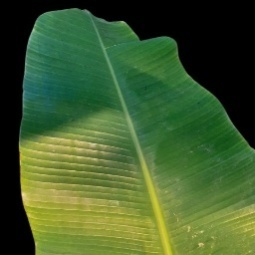
Label: Healthy